Kemerovo

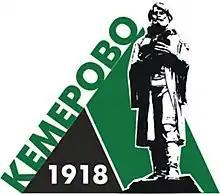
Emblem of Kemerovo

The emblem of Kemerovo displays the monument of Mikhailo Volkov, the discoverer of coal in the area. The sculpture of Mikhailo Volkov displayed on the pedestal fragment styled like a rock. Behind the monument, there is a black triangle that symbolizes a spoil tip. The inscription of the city's name ("Кемерово" in Russian) resides on the diagonal from the left bottom side of the triangle. In the black part of the triangle, the year of the foundation of the city is displayed - "1918".